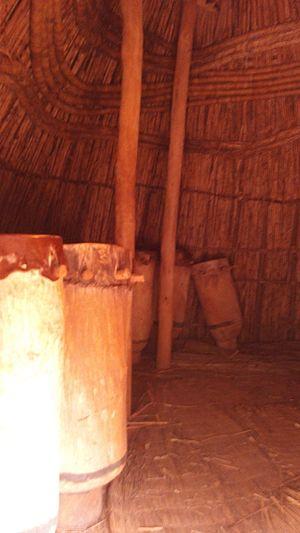
C est une reconstitution de la maison dans laquelle on entreposait les tambours à la cour This is an image of music and dance from Burundi